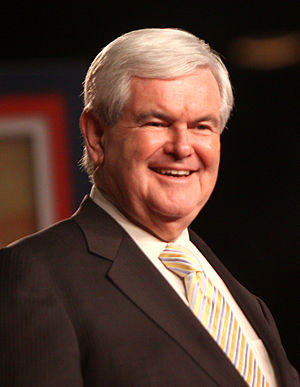
Newt Gingrich
"Newton ""Newt"" Leroy Gingrich er en amerikansk politiker fra Republikanerne, der var formand for Repræsentanternes Hus fra 1995 til 1999 og repræsenterede dermed oppositionen mod Bill Clintons regering udadtil.